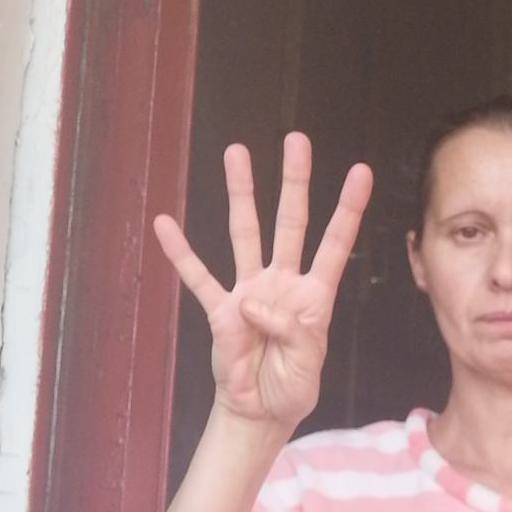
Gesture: four